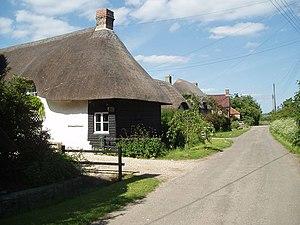
Stanton Harcourt est un village situé dans l'Oxfordshire, en Angleterre.